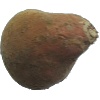
Label: Potato Sweet 1